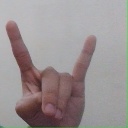
अक्षर: श